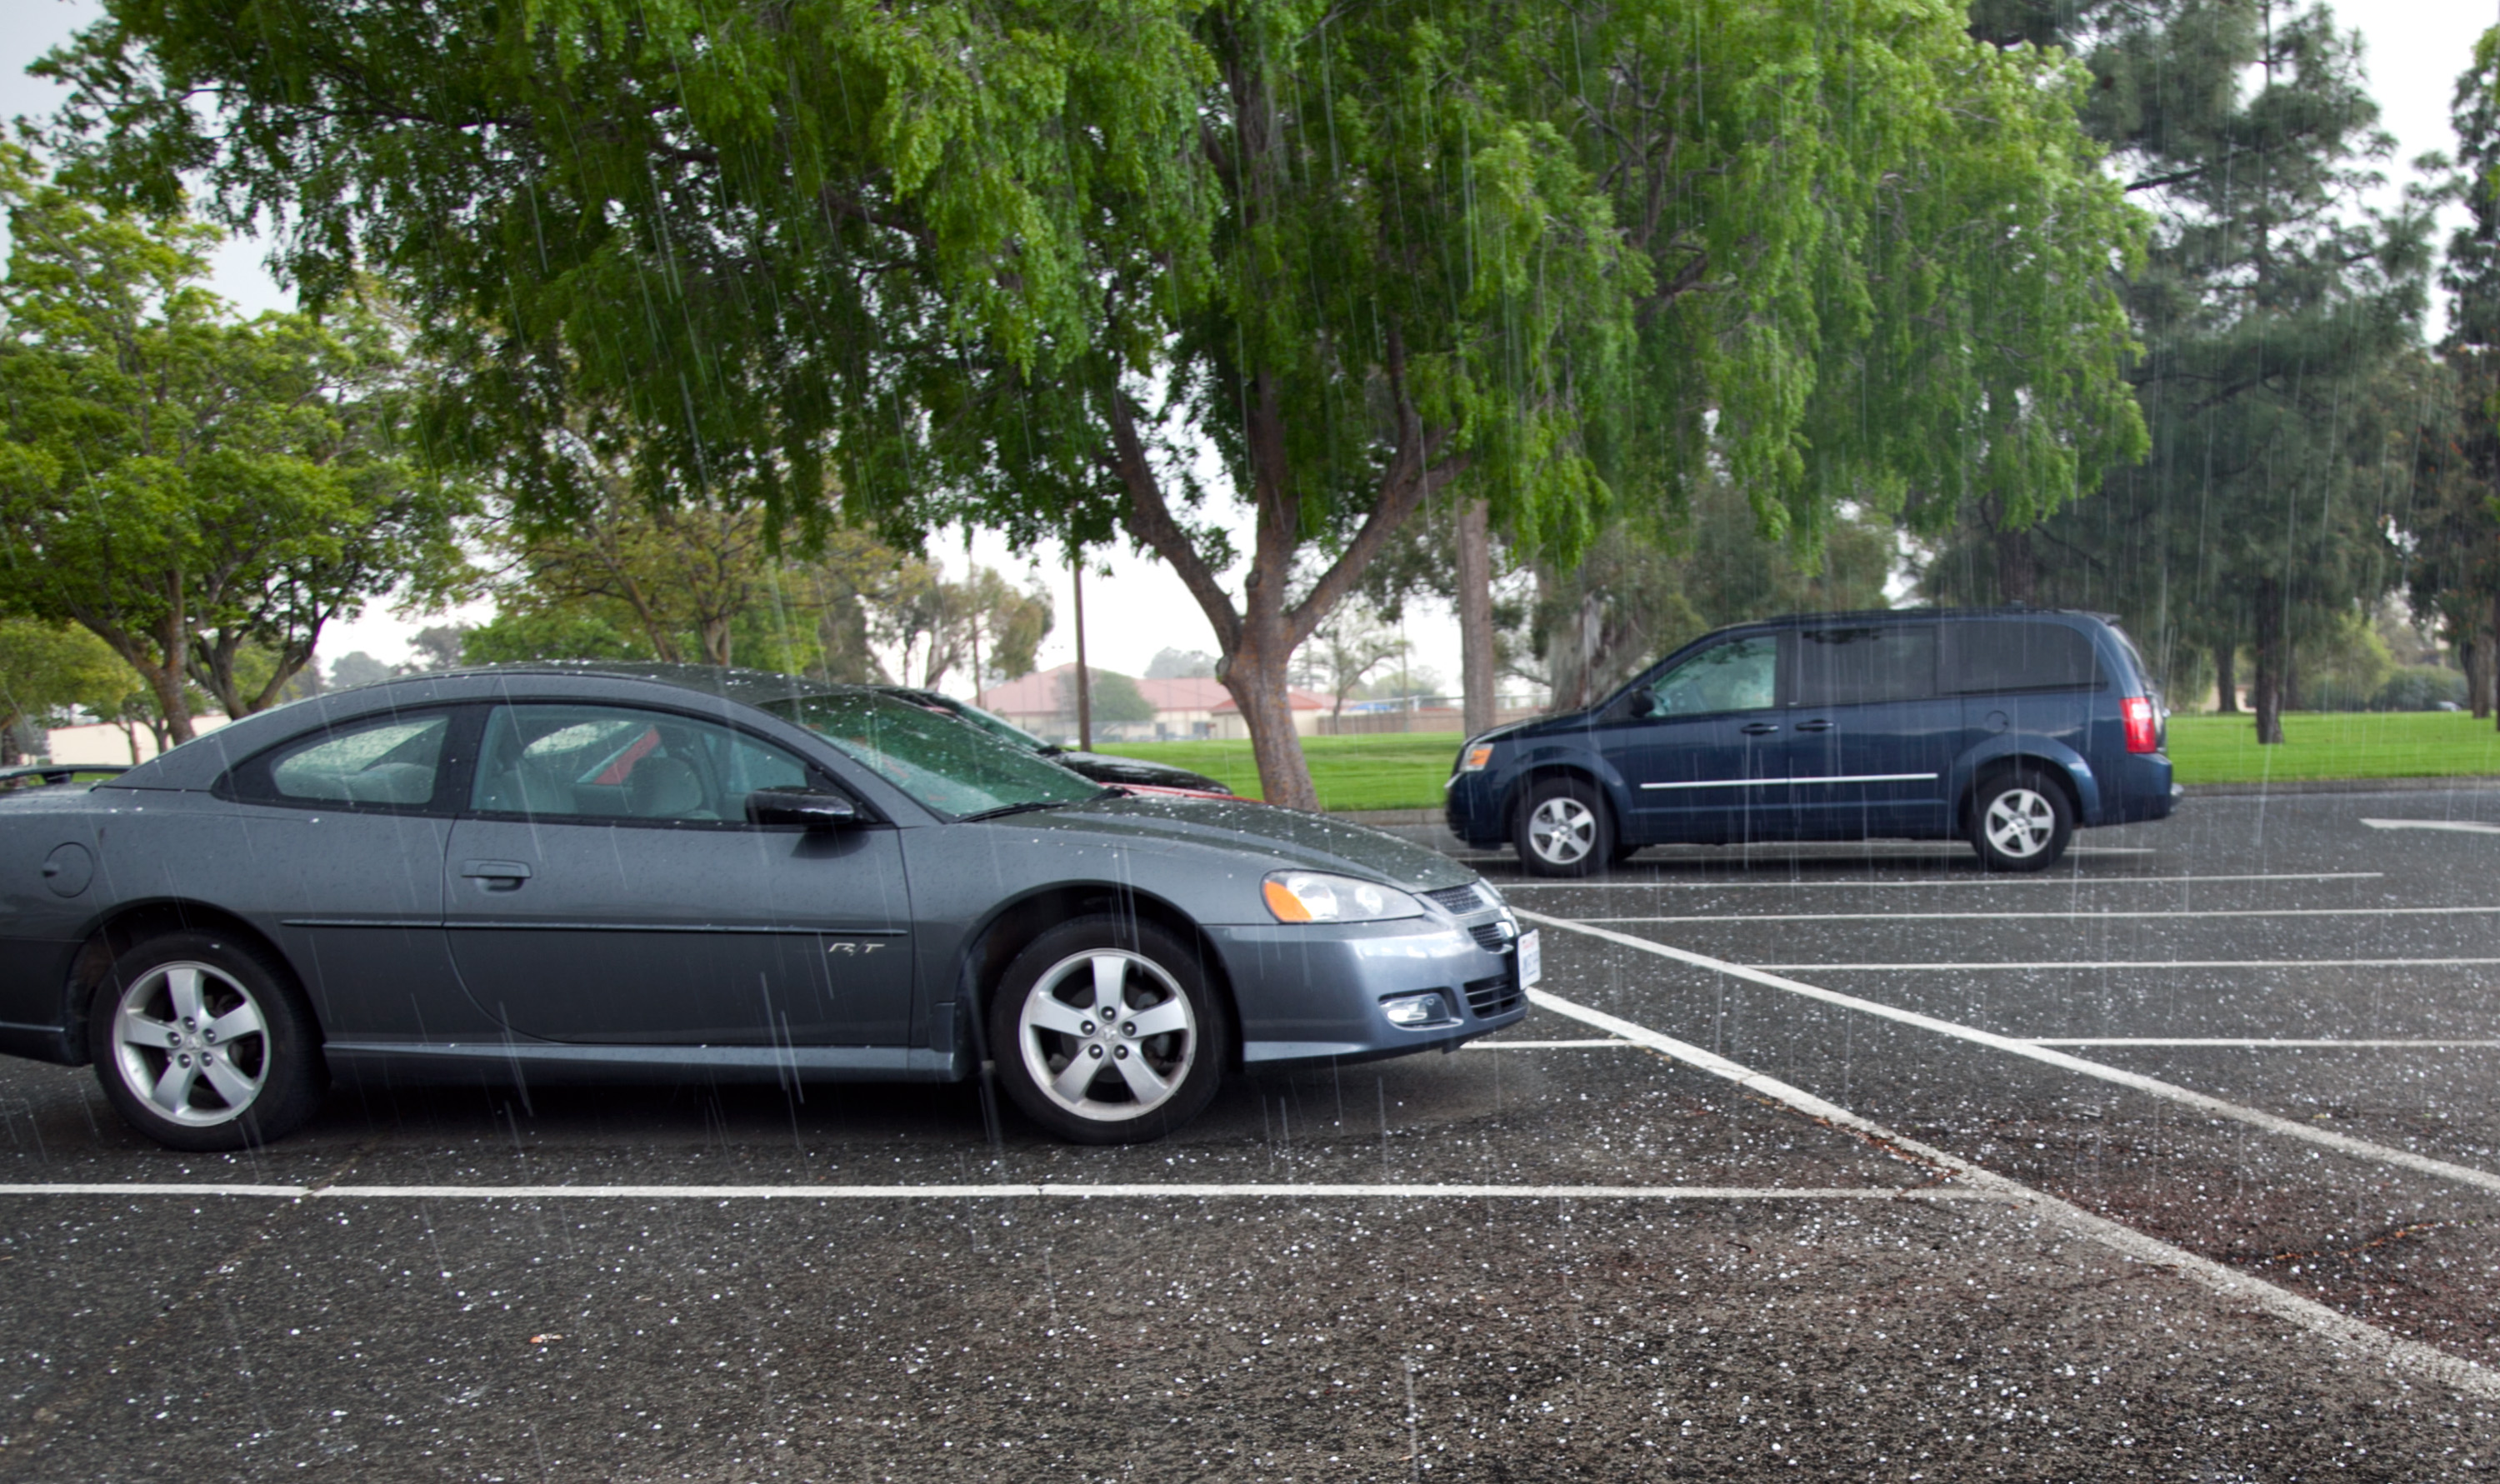
car, vehicle, storm, sports car, sedan, coupe, hail, travisairforcebase, land vehicle, automobile make, luxury vehicle, executive car